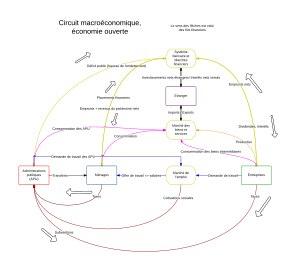
La macroéconomie est l'approche théorique qui étudie l'économie à travers les relations existantes entre les grands agrégats économiques, le revenu, l'investissement, la consommation, le taux de chômage, l'inflation, etc.